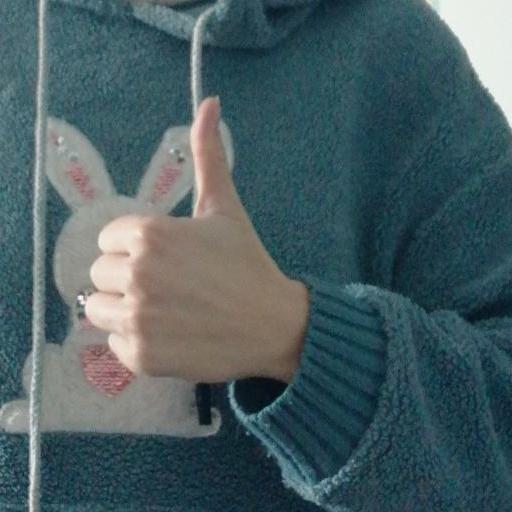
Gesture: like